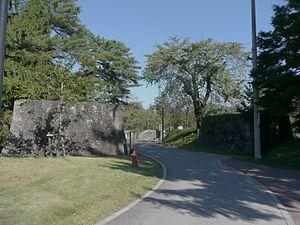
Le château de Shinjō est un château japonais situé à Shinjō, au nord de la préfecture de Yamagata. Pendant presque toute l'époque d'Edo, le château abrite le clan Tozawa, daimyos du domaine de Shinjō. Le château est aussi connu sous les noms Numata-jō ou Unuma-jō.